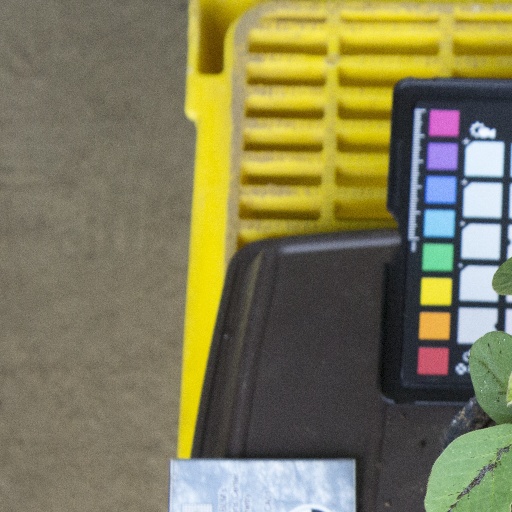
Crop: soybean